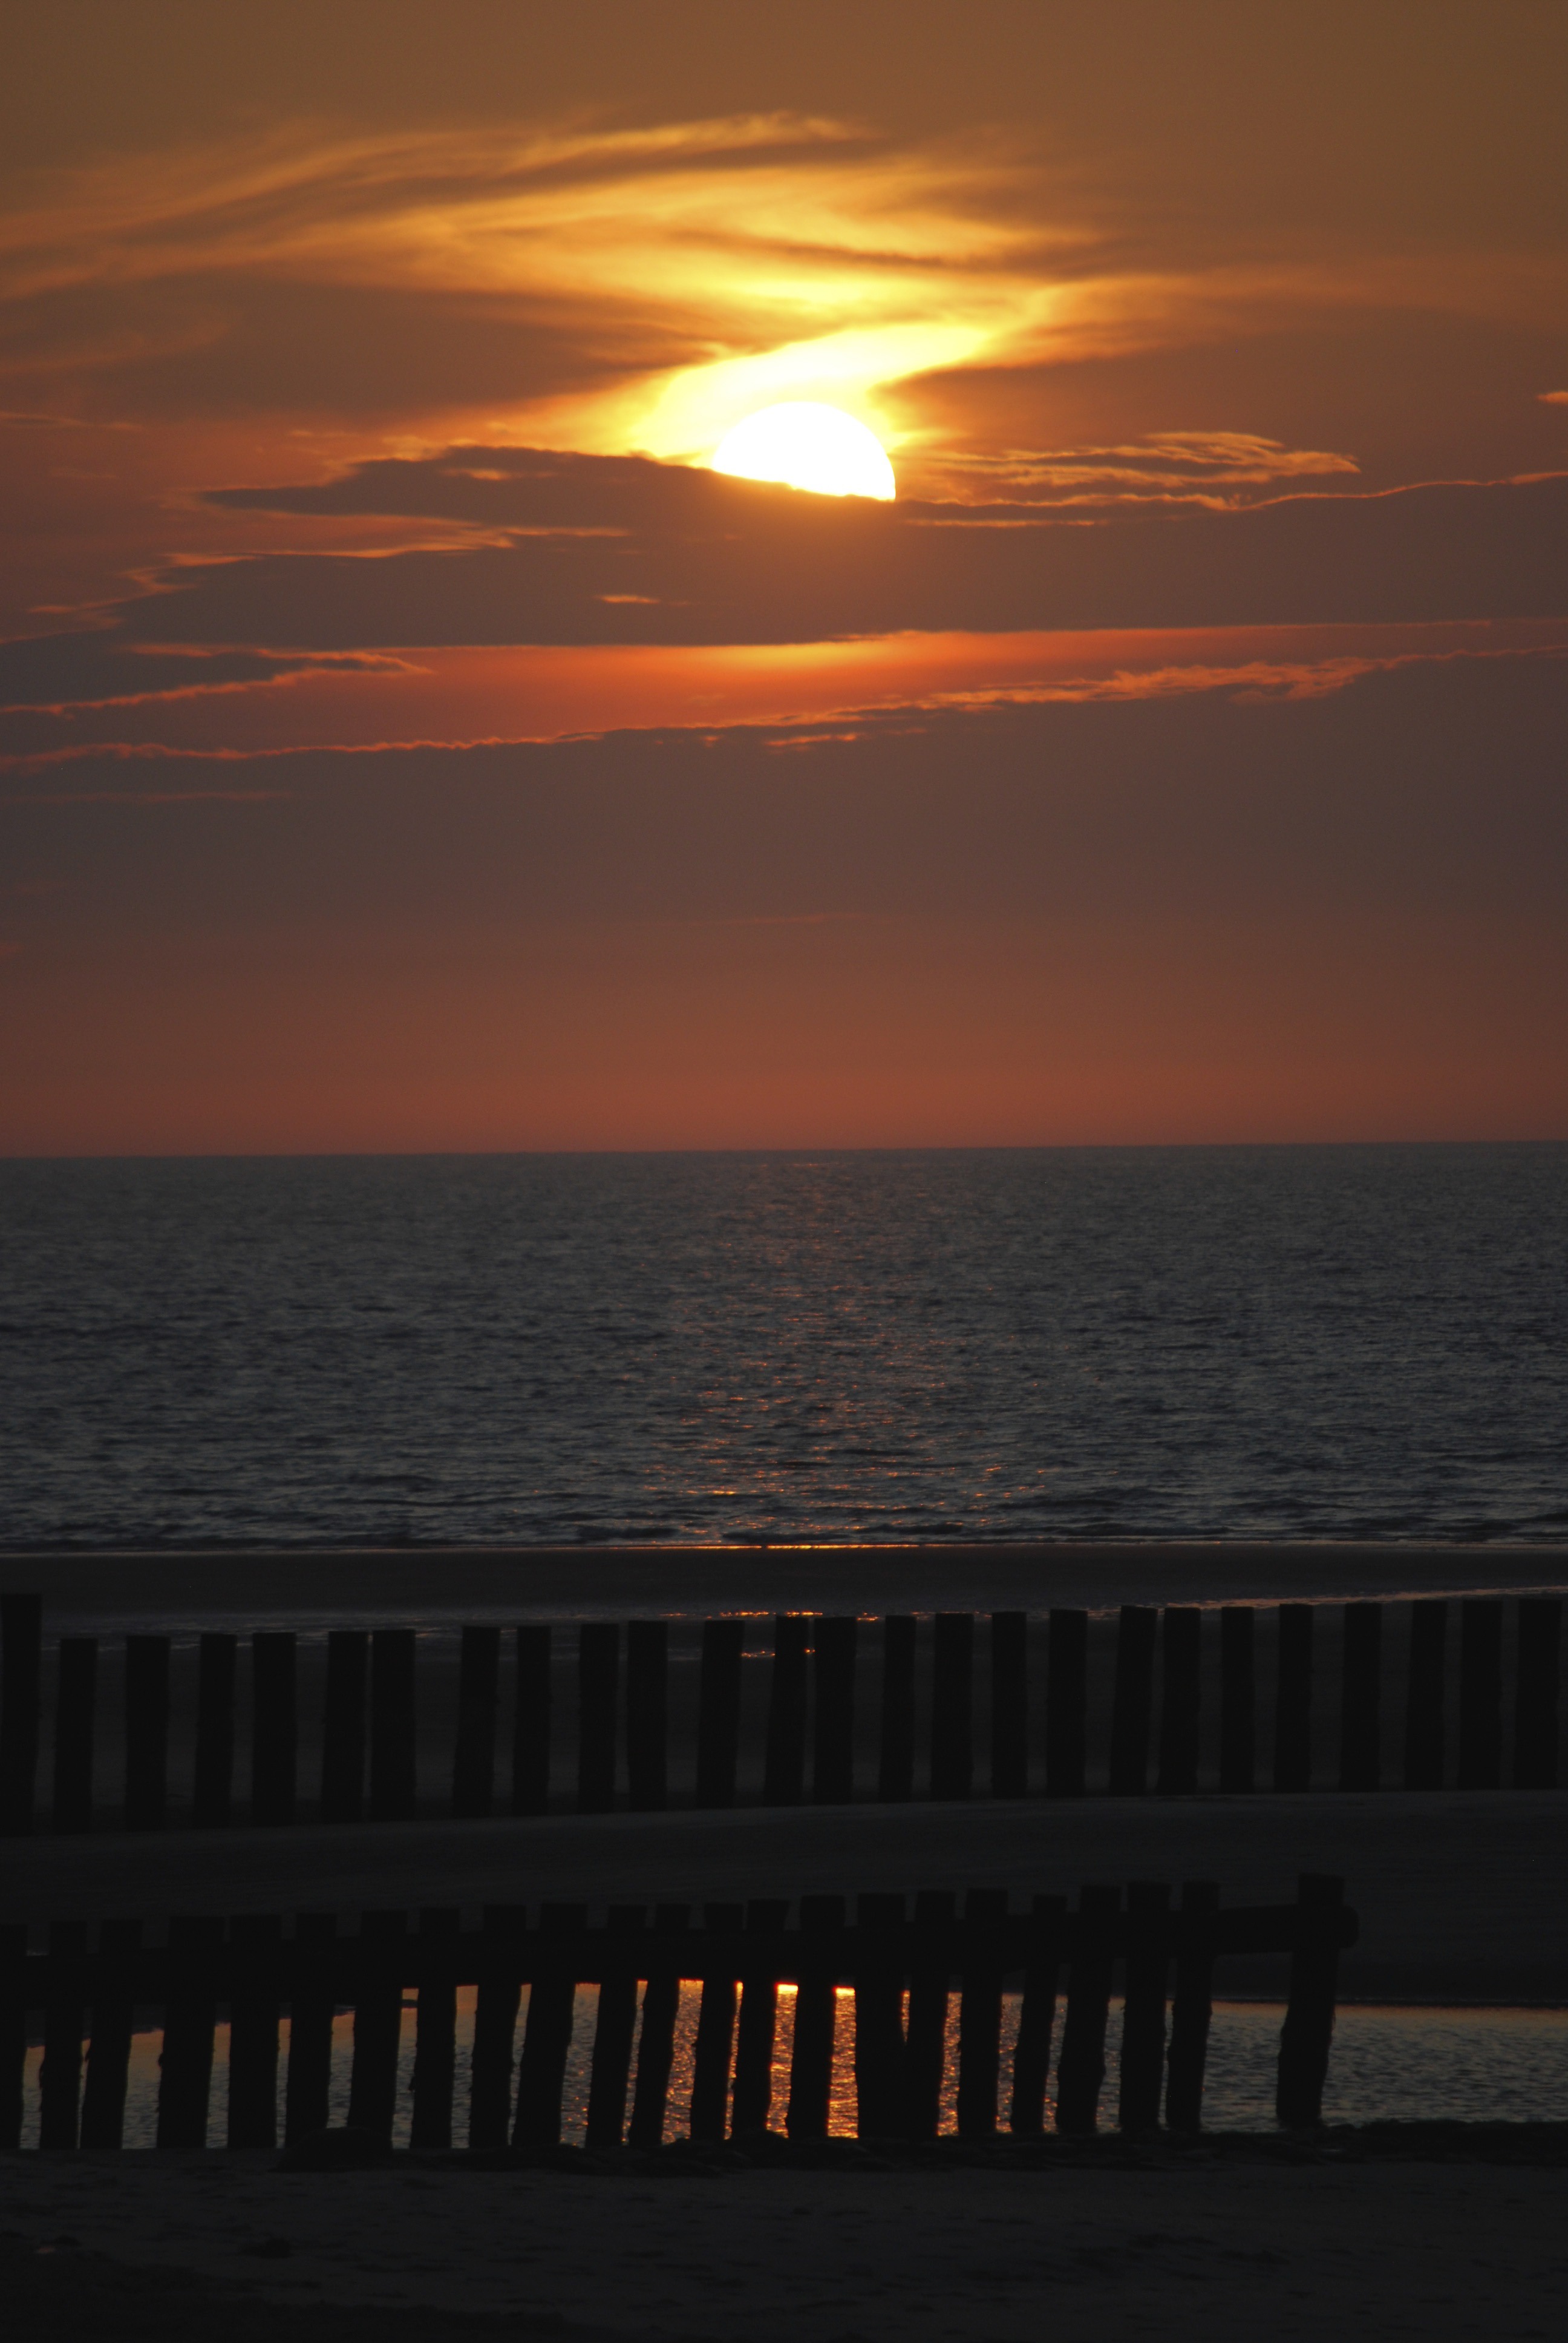
beach, sea, coast, ocean, horizon, cloud, sky, sun, sunrise, sunset, sunlight, morning, wave, lake, dawn, dusk, evening, reflection, clouds, north sea, afterglow, wangerooge